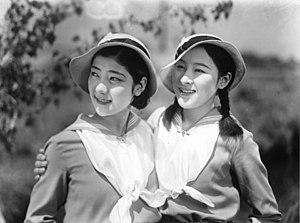
Sanae Takasugi est une actrice japonaise née le 8 octobre 1918 et morte le 26 novembre 1995.
Yasujirō Shimazu, né le 3 juin 1897 et mort le 18 septembre 1945, est un réalisateur et scénariste japonais. Il fut l'un des grands créateurs du genre shōshimingeki aux studios Shōchiku avant la Seconde Guerre mondiale.
Yaé, ma petite voisine est un film japonais de Yasujirō Shimazu sorti en 1934.
Yumeko Aizome est une actrice japonaise née le 25 décembre 1915, la date de son décès est inconnue. Son vrai nom est Yachiyo Yokoyama, puis Yachiyo Yusa après son mariage en 1942.